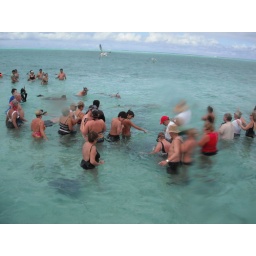
people standing in water with sting rays and black tip sharks